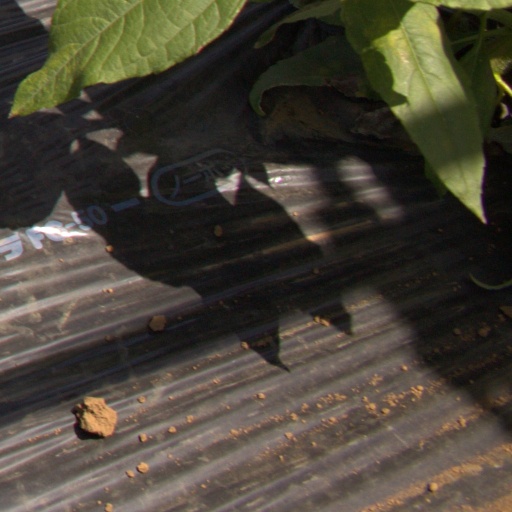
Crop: Jerusalem artichoke